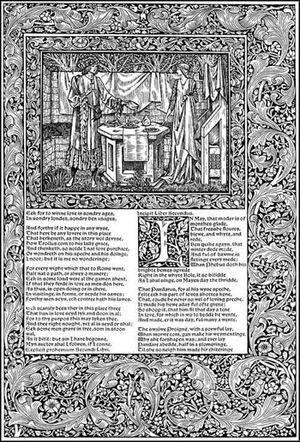
Kelmscott Press est une maison d'édition, imprimerie et fonderie typographique créée en janvier 1891 dans le quartier londonien de Hammersmith par William Morris.